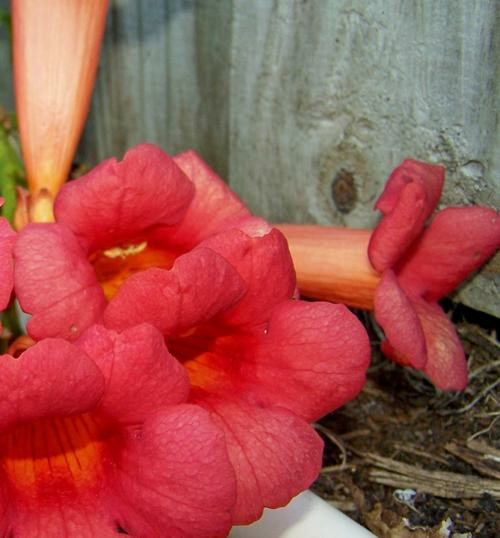
Flower: trumpet creeper